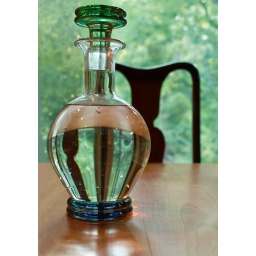
The queen Anne chair in the background echoes the shape of the water jug (or vice-versa).